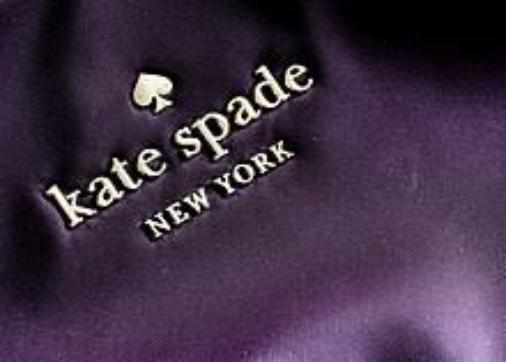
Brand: KATE SPADE-2
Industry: Clothes